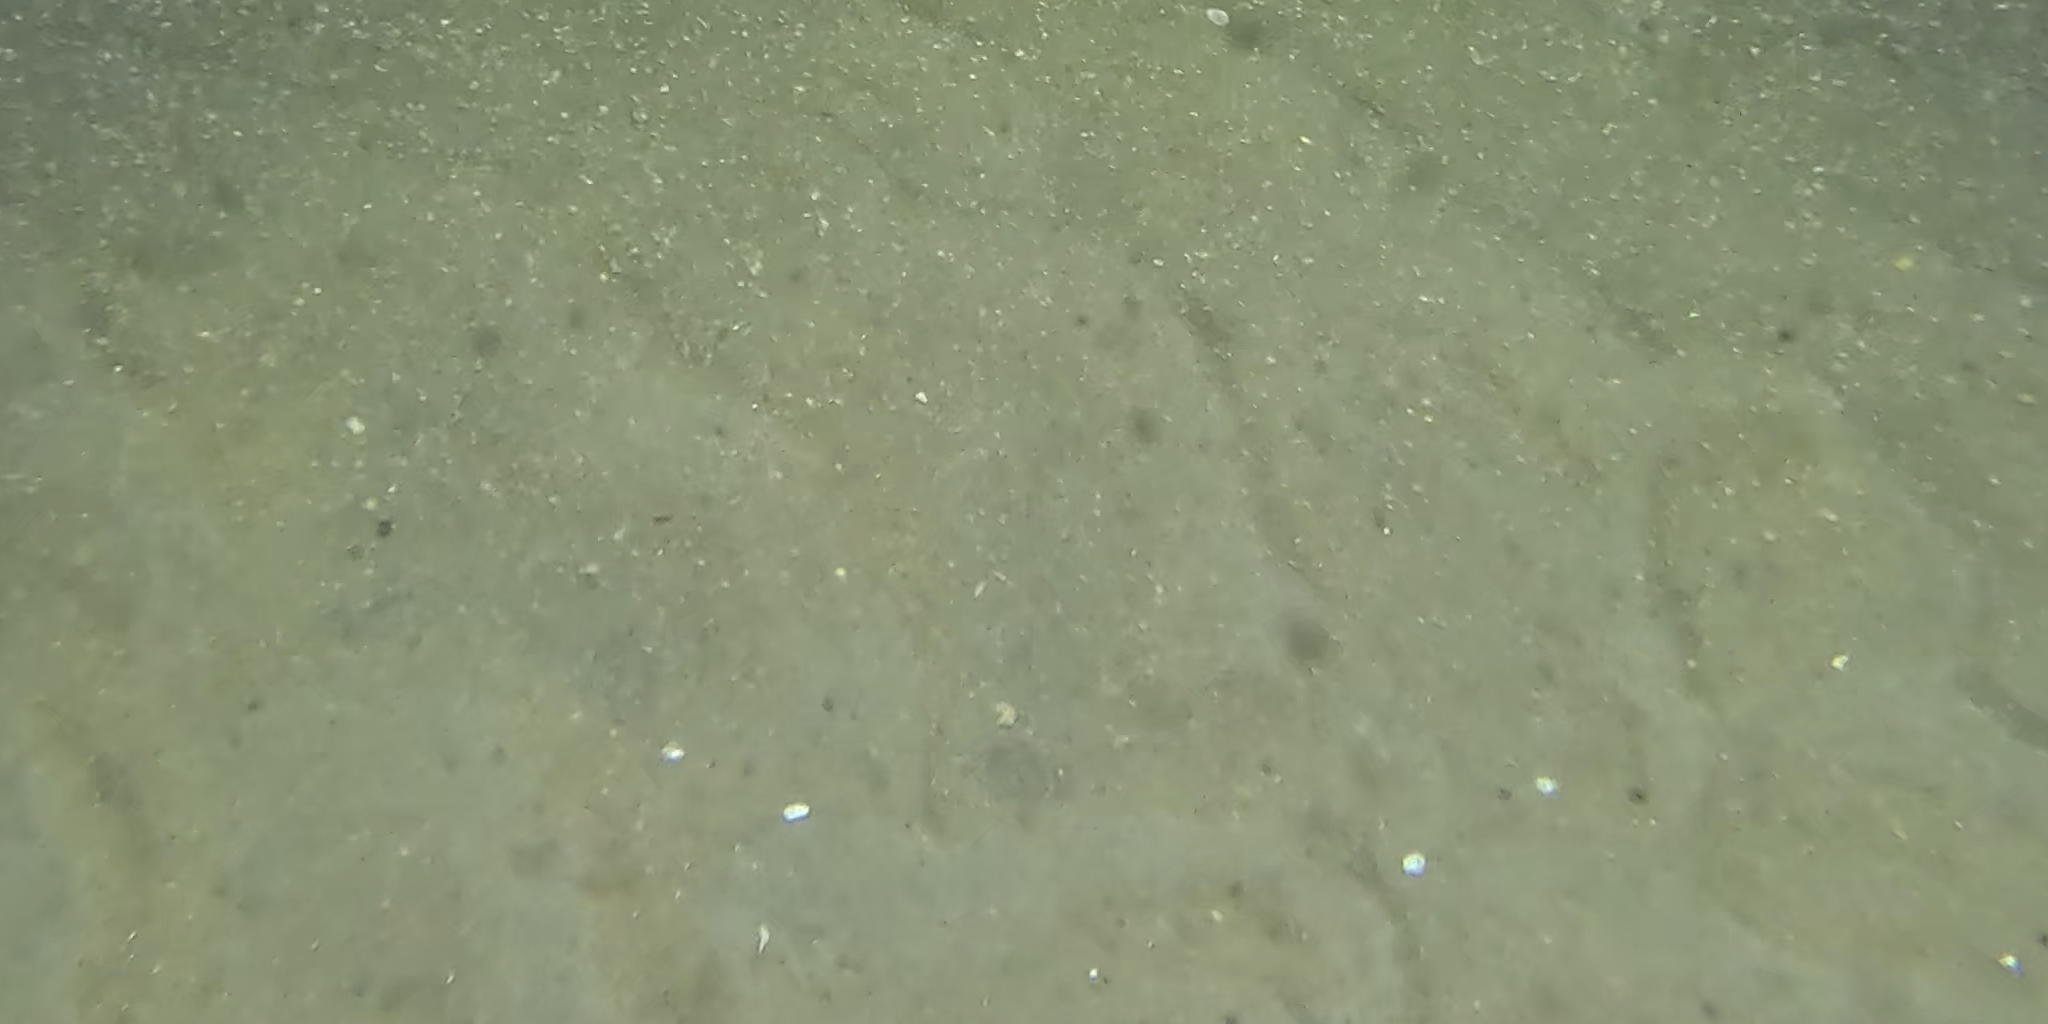
Seabed habitat: sand